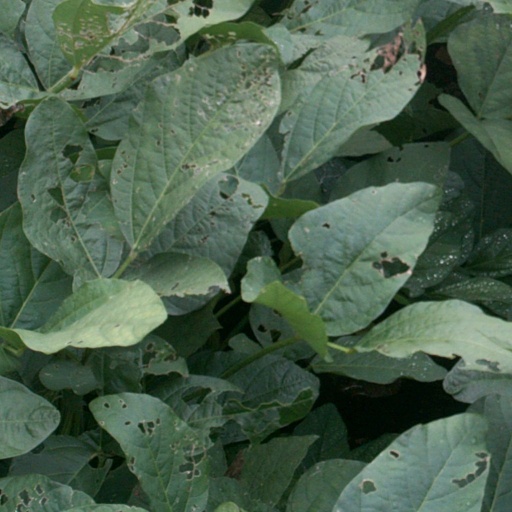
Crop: soybean